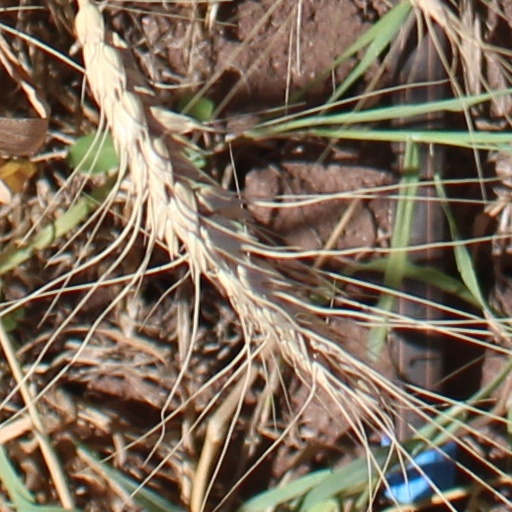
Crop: wheat